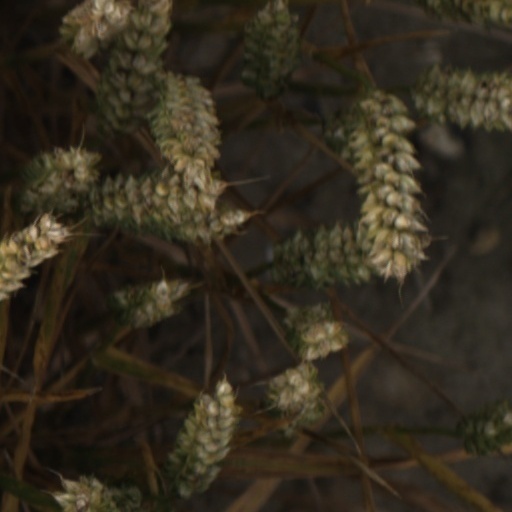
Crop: wheat